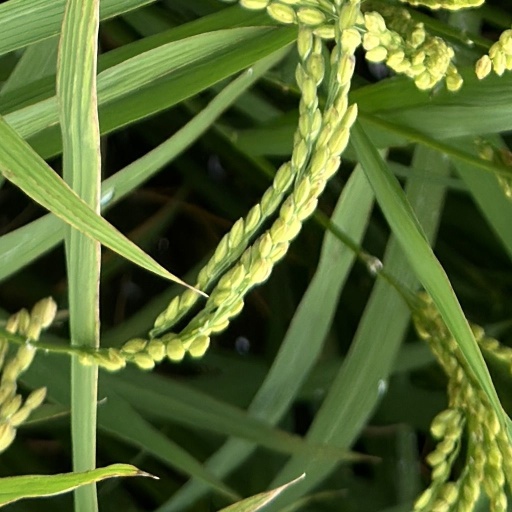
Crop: rice